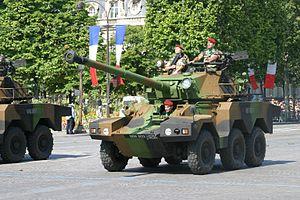
L'APP-6A, signes conventionnels représentant les systèmes terrestres est un standard de l'OTAN qui définit les marques cartographiques représentant les systèmes terrestres. L'APP-6A est devenu officiel en décembre 1999. L'accord de normalisation de l'OTAN qui couvre l'APP-6A est le STANAG 2019, promulgué en décembre 2000. L'APP-6A a remplacé l'APP-6, qui avait été promulgué en novembre 1984. L'édition 3 du STANAG 2019 couvrait l'APP-6. Les États-Unis sont la nation pilote de l'APP-6A.
L'histoire de l'Armée de terre française débute dans les dernières phases de la guerre de Cent Ans avec la création de ses premières unités permanentes. Elle prend rapidement de l'importance et occupe régulièrement, au cours des siècles qui suivent, le premier rang européen.
La 11ᵉ brigade parachutiste est une unité de l'Armée de terre française, à dominante infanterie, composée de troupes aéroportées et spécialisée dans le combat aéroporté et l'assaut par air. Sa vocation prioritaire est la projection dans l'urgence afin de fournir une première réponse à une situation de crise. Unité d'élite de l'armée française, elle est commandée par un général de brigade dont l'état-major est basé à Balma, près de Toulouse. Ses soldats, marsouins et Hussards portent un béret rouge sauf les légionnaires du 2ᵉ REP qui portent le béret vert de la Légion étrangère.
Le défilé militaire du 14 Juillet est une parade militaire organisée chaque année depuis 1880 à Paris à l'occasion de la fête nationale française. Le gouverneur militaire de Paris est responsable de l'organisation générale du défilé. Cette manifestation militaire invite parfois des unités de troupes armées étrangères à défiler aux côtés des armées françaises.